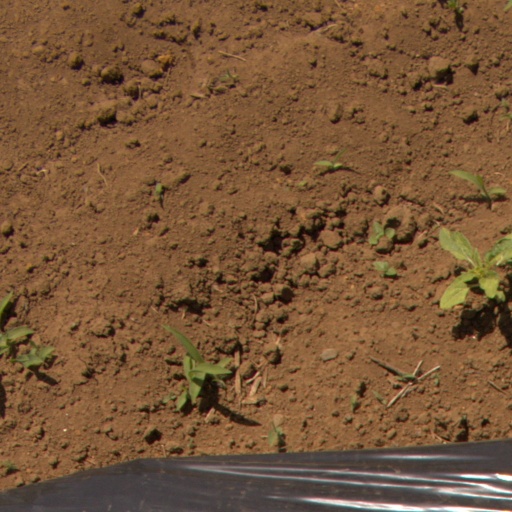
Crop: Jerusalem artichoke